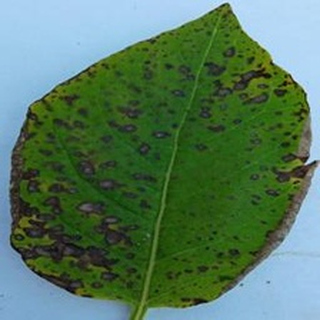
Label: potato_early_blight